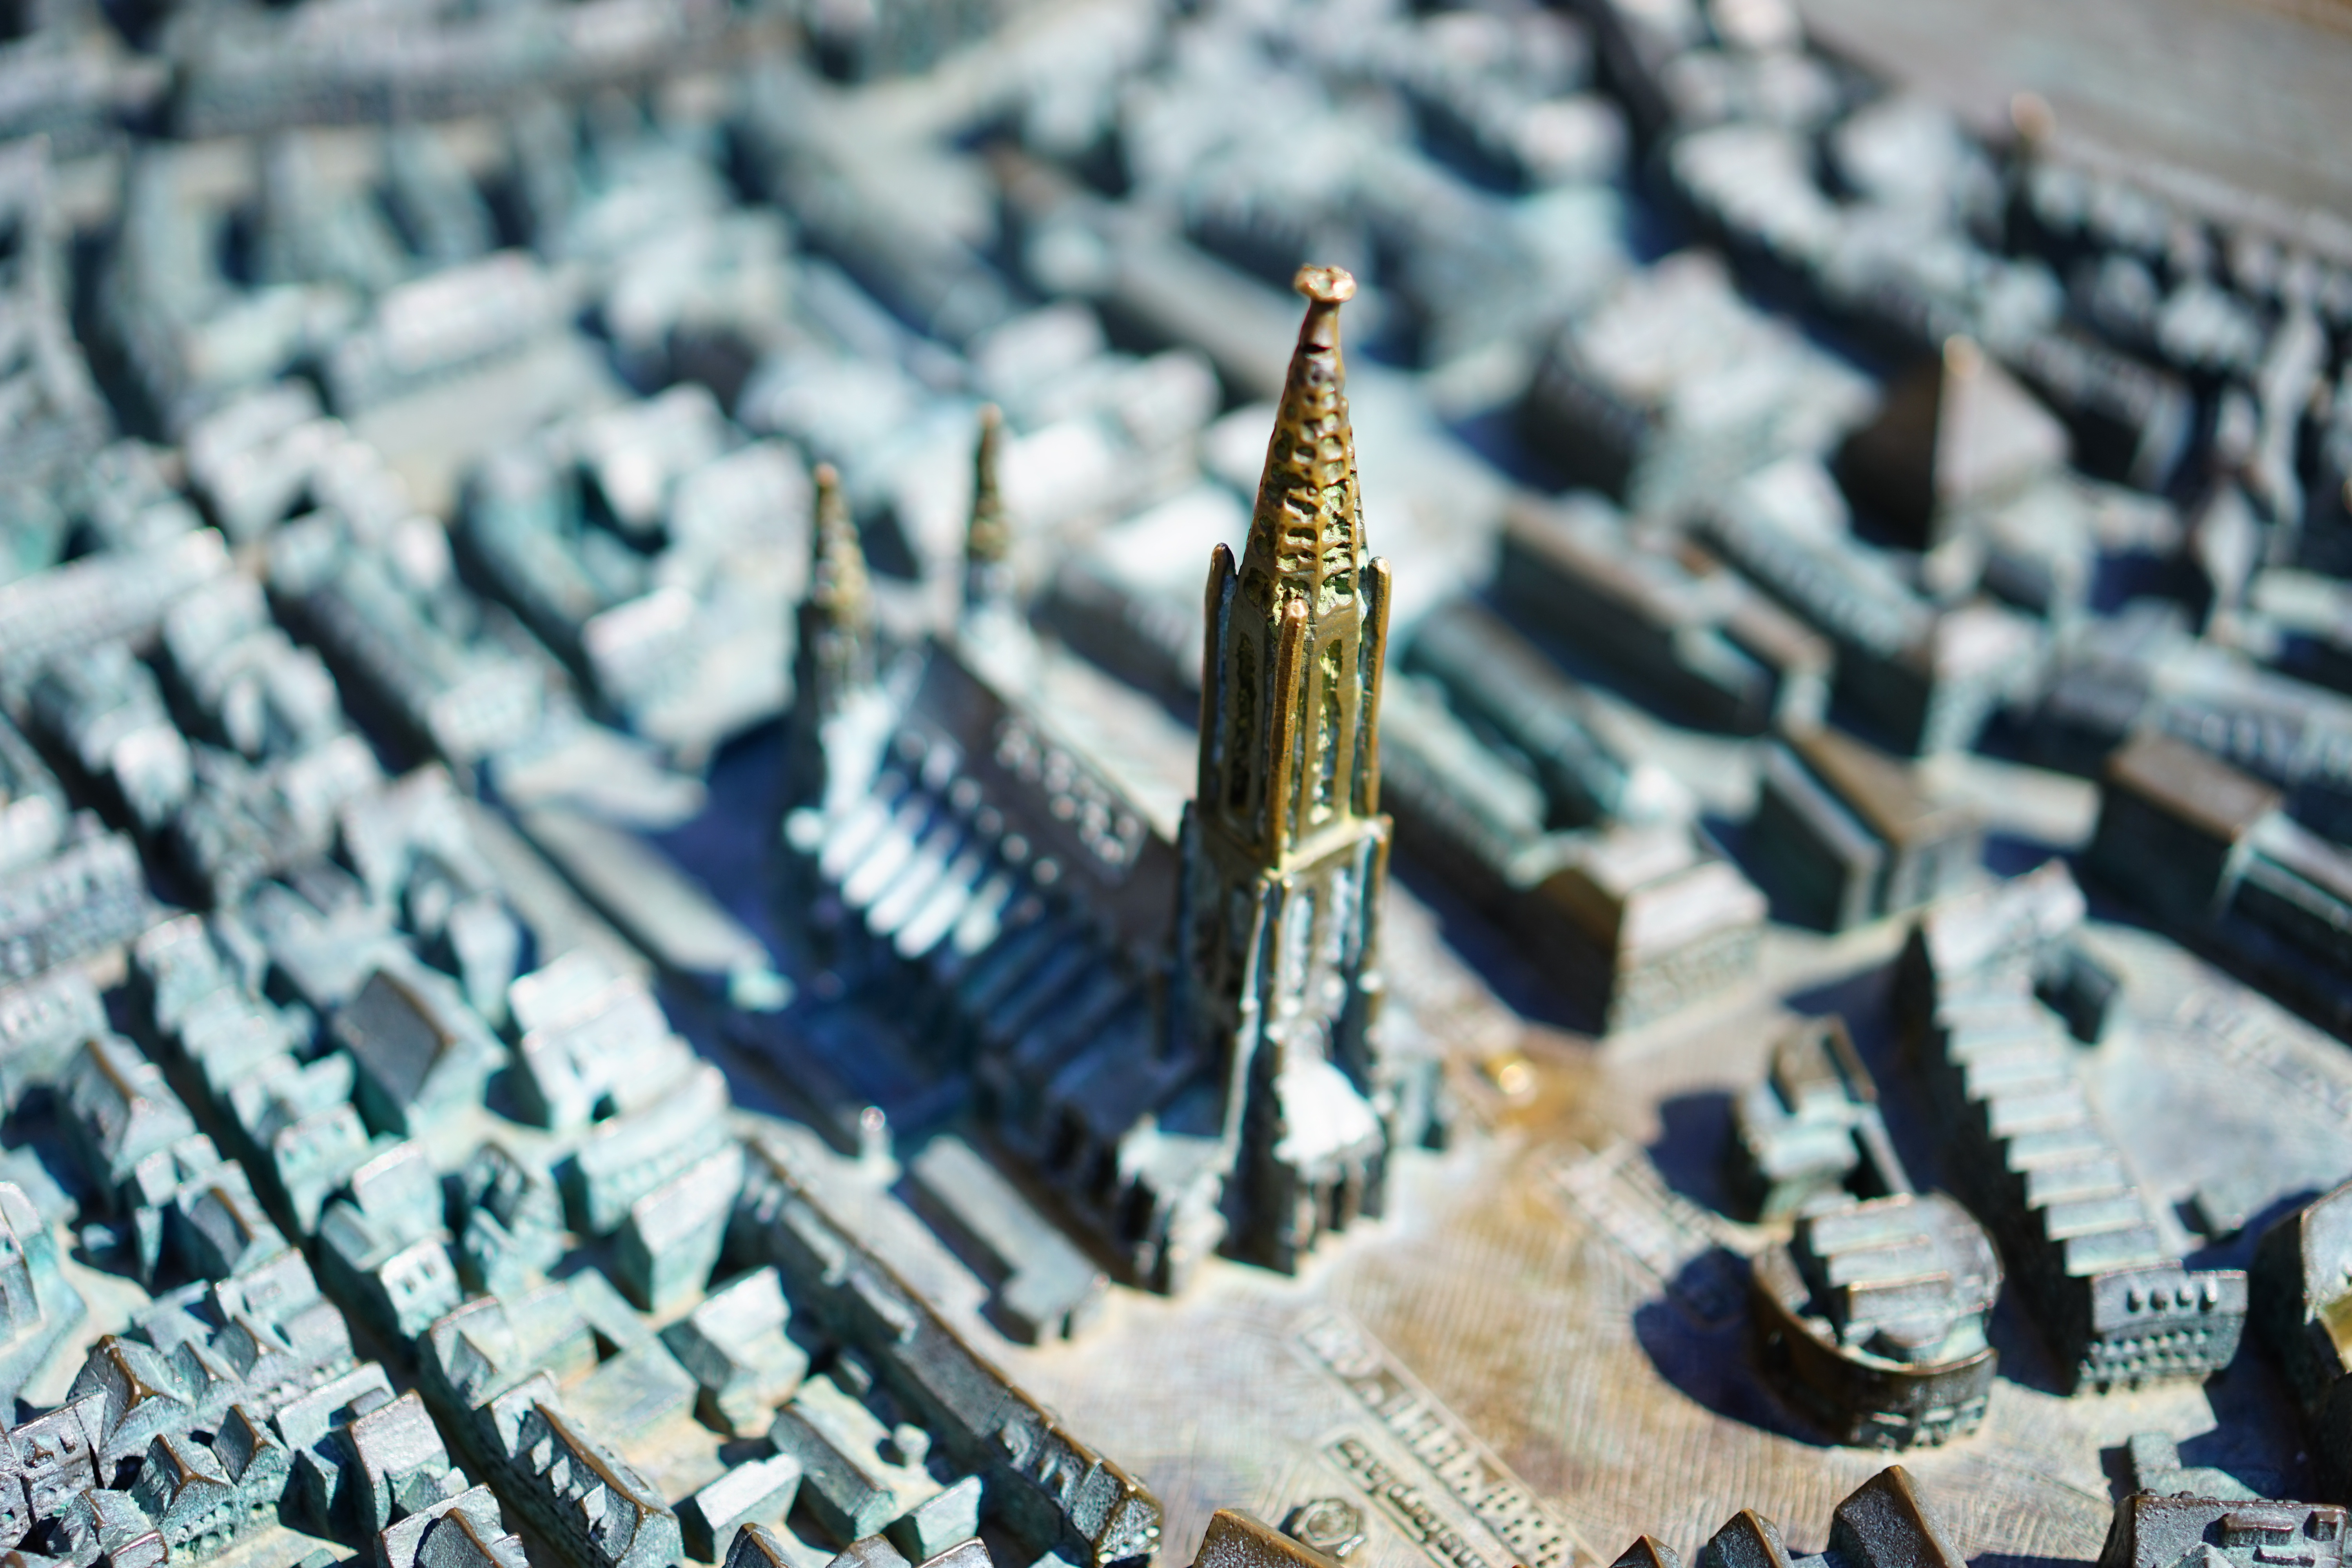
plastic, city, skyscraper, cityscape, model, touch, tower, metal, church, map, orientation, blind, help, old town, sculpture, streets, art, bronze, relief, depth of field, ulm, tiefensch rfe, pedestrian zone, aerial photography, munster, ulm cathedral, cathedral square, city relief, bronze relief, city of ulm, visually impaired, modifier keys, personal computer hardware